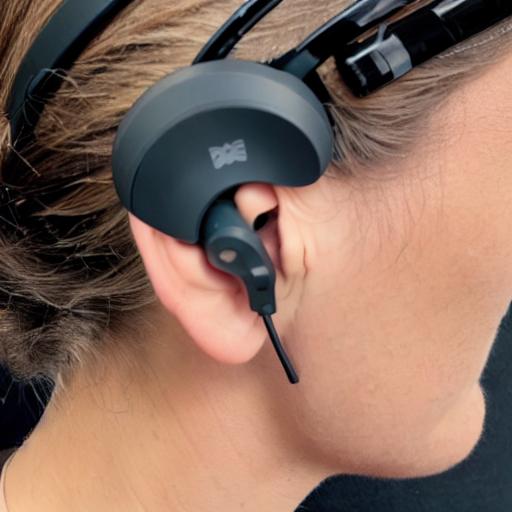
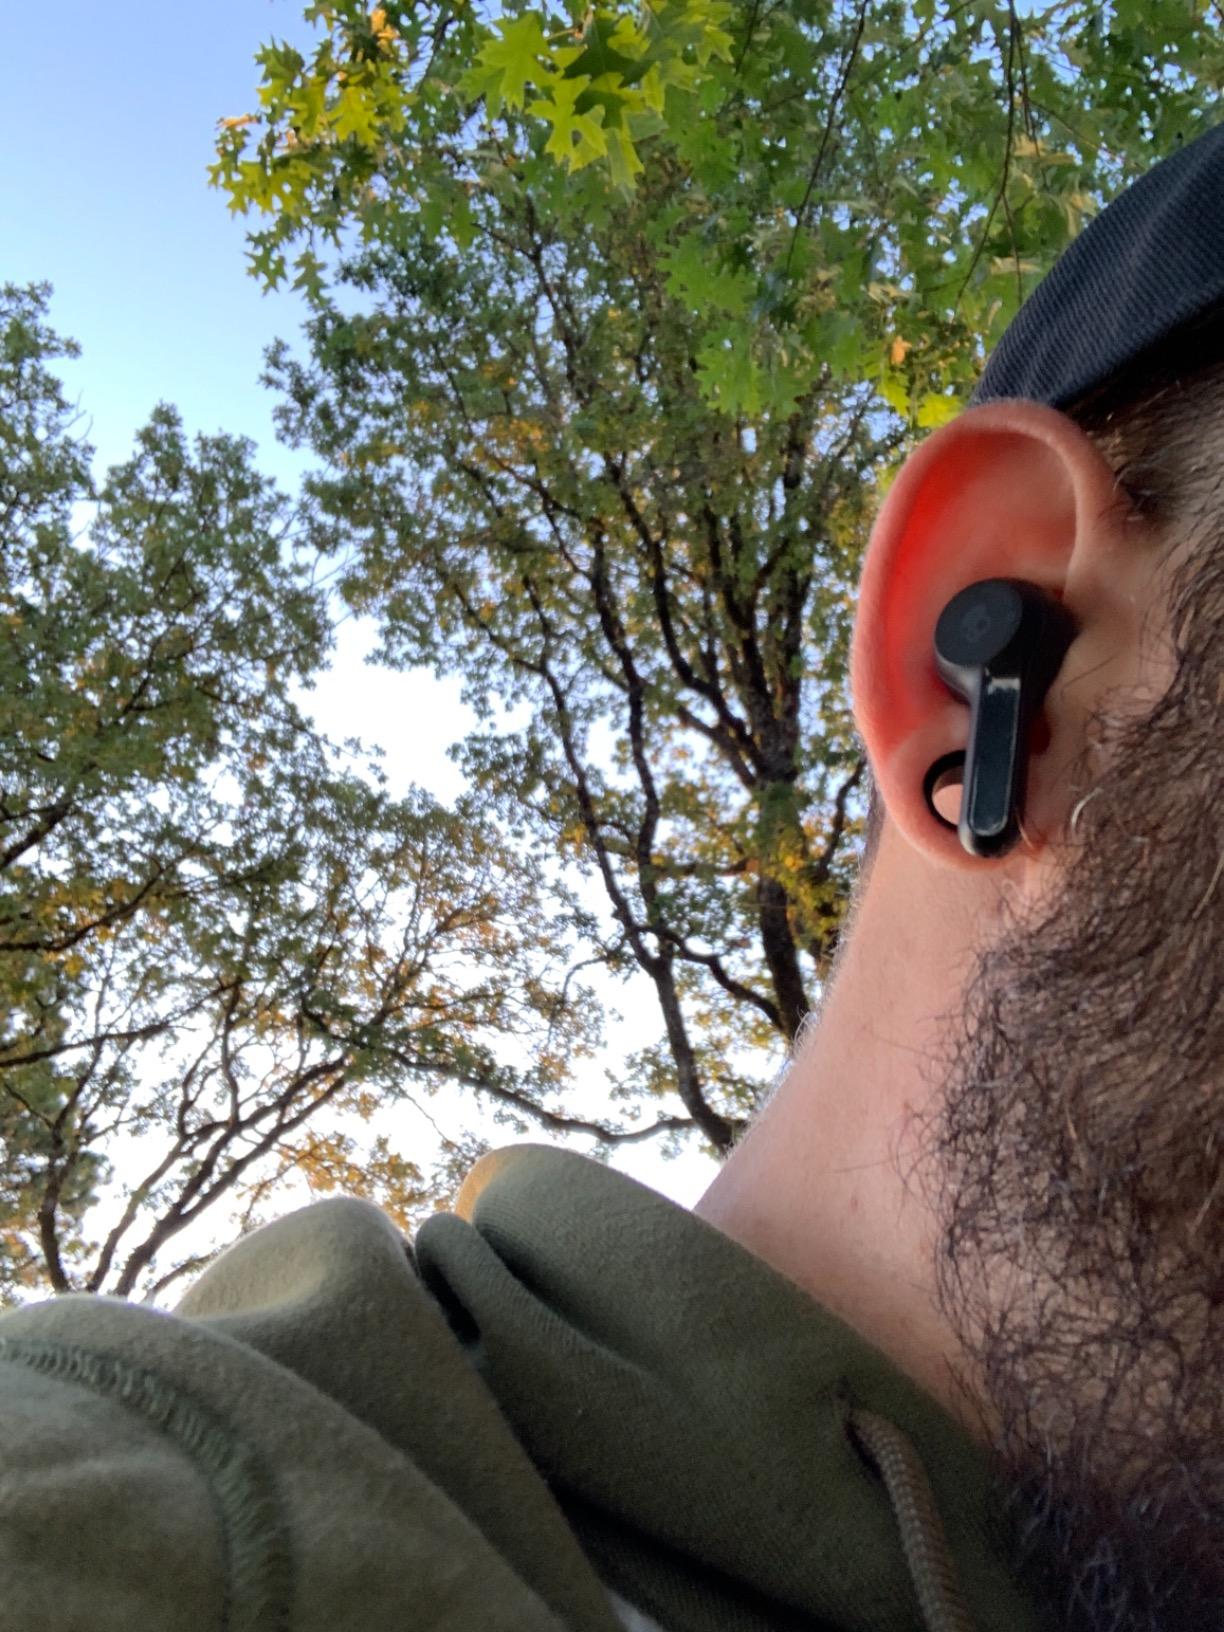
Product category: earbuds
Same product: no